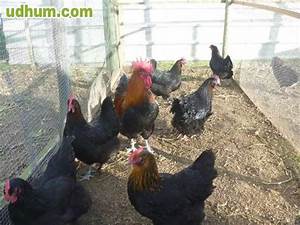
Label: chicken